Donn J. Robertson

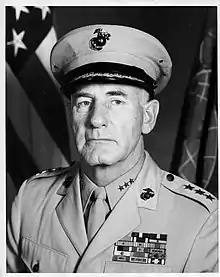
LTG Donn J. Robertson, USMC

Donn John Robertson (September 9, 1916 – March 4, 2000) was a highly decorated officer of the United States Marine Corps with the rank of lieutenant general. He is most noted for his service as commanding general of III Marine Amphibious Force and 1st Marine Division during Vietnam War.